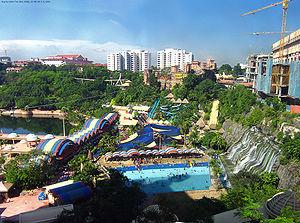
Sunway Lagoon est un complexe de loisirs situé à Subang Jaya dans l'État de Selangor en Malaisie.